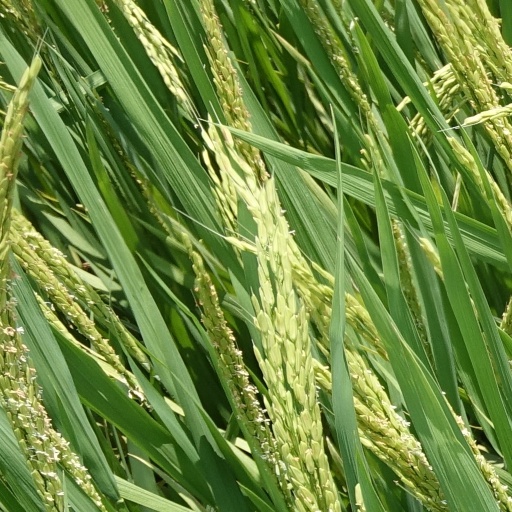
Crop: rice